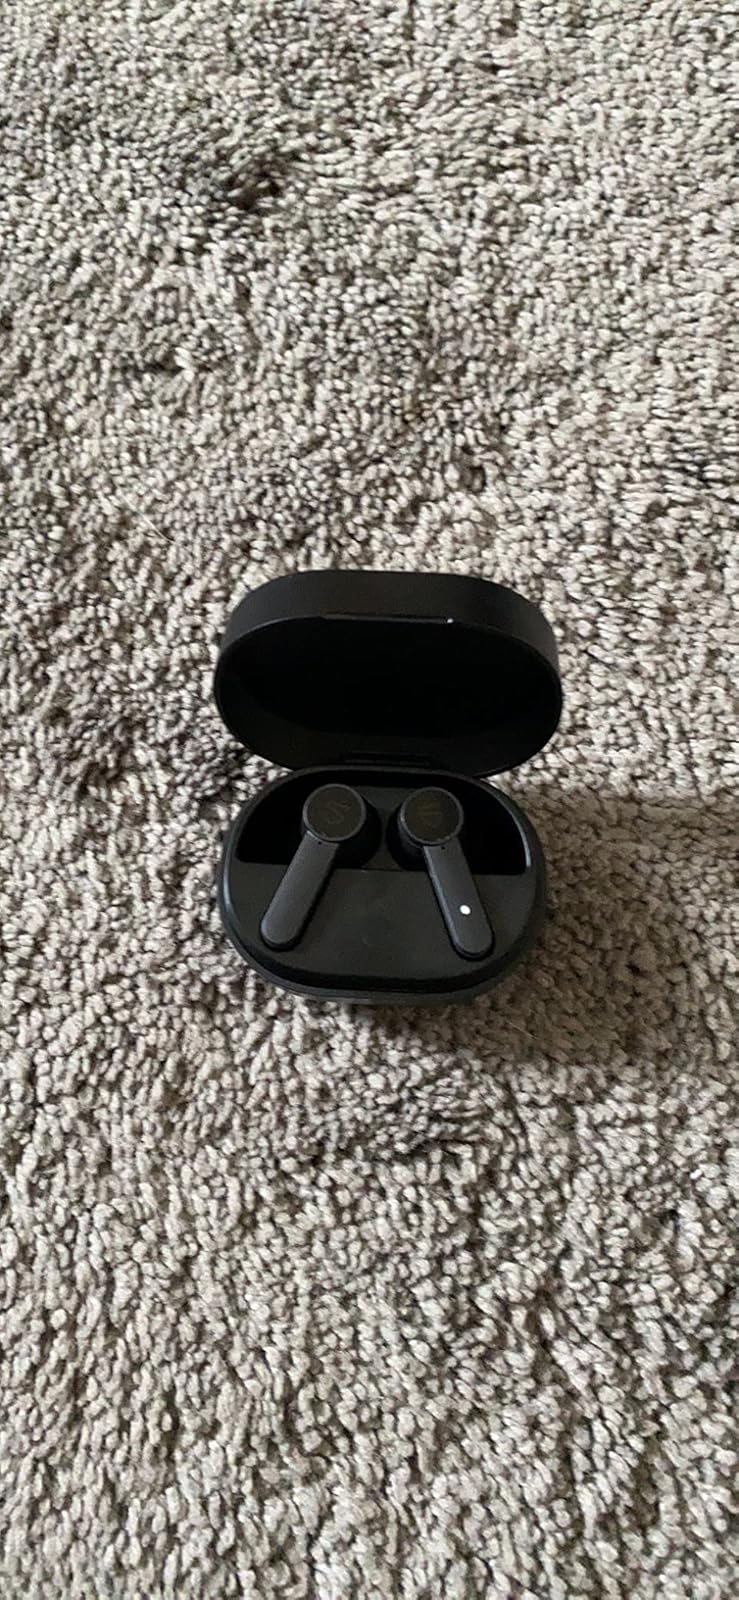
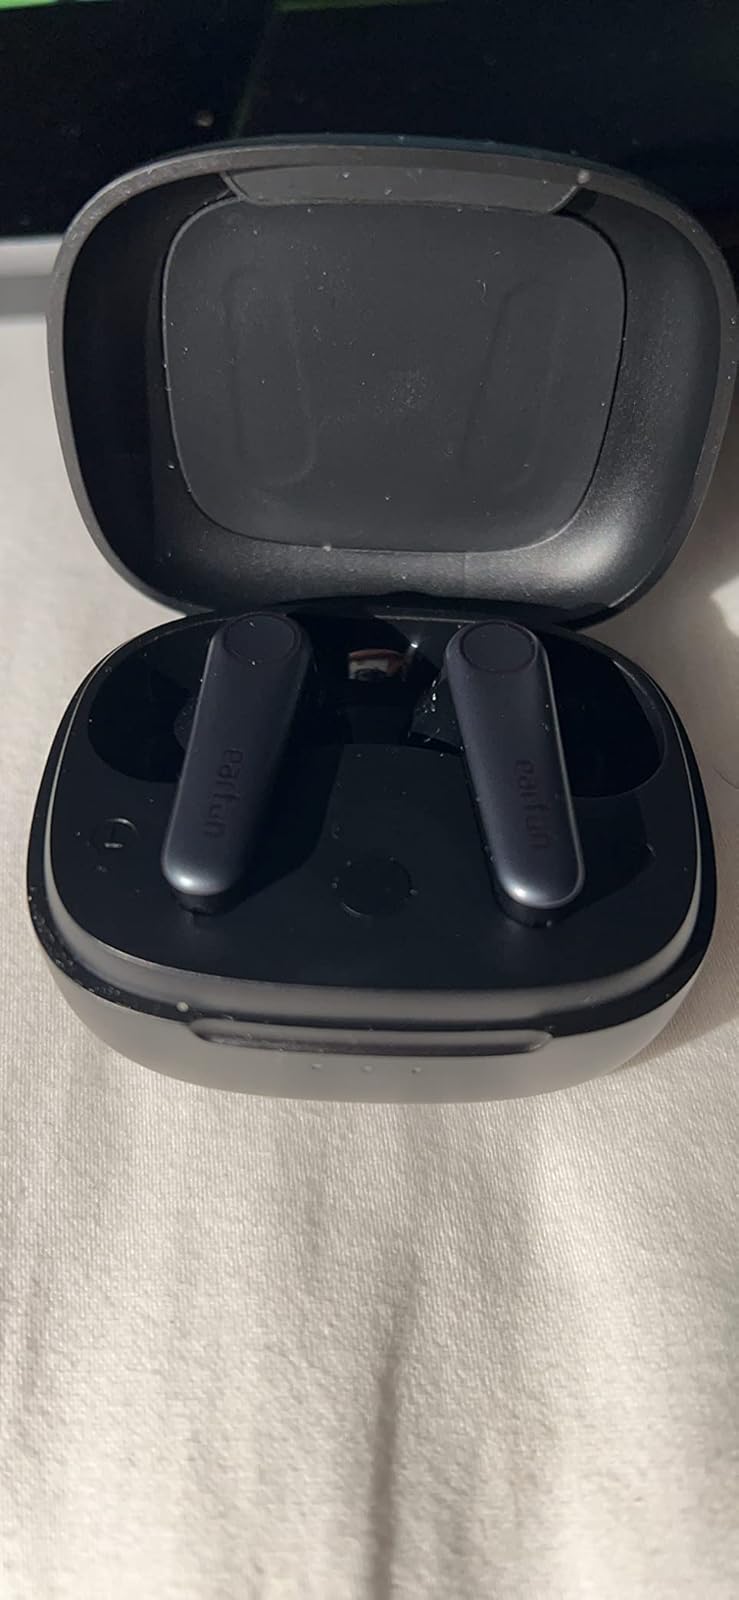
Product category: earbuds
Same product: no